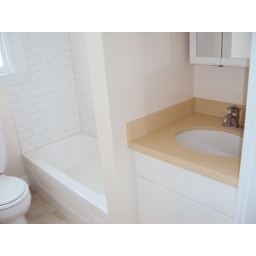
New sink and bathtub in completely remodeled bathroom